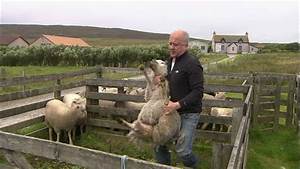
Label: pecora